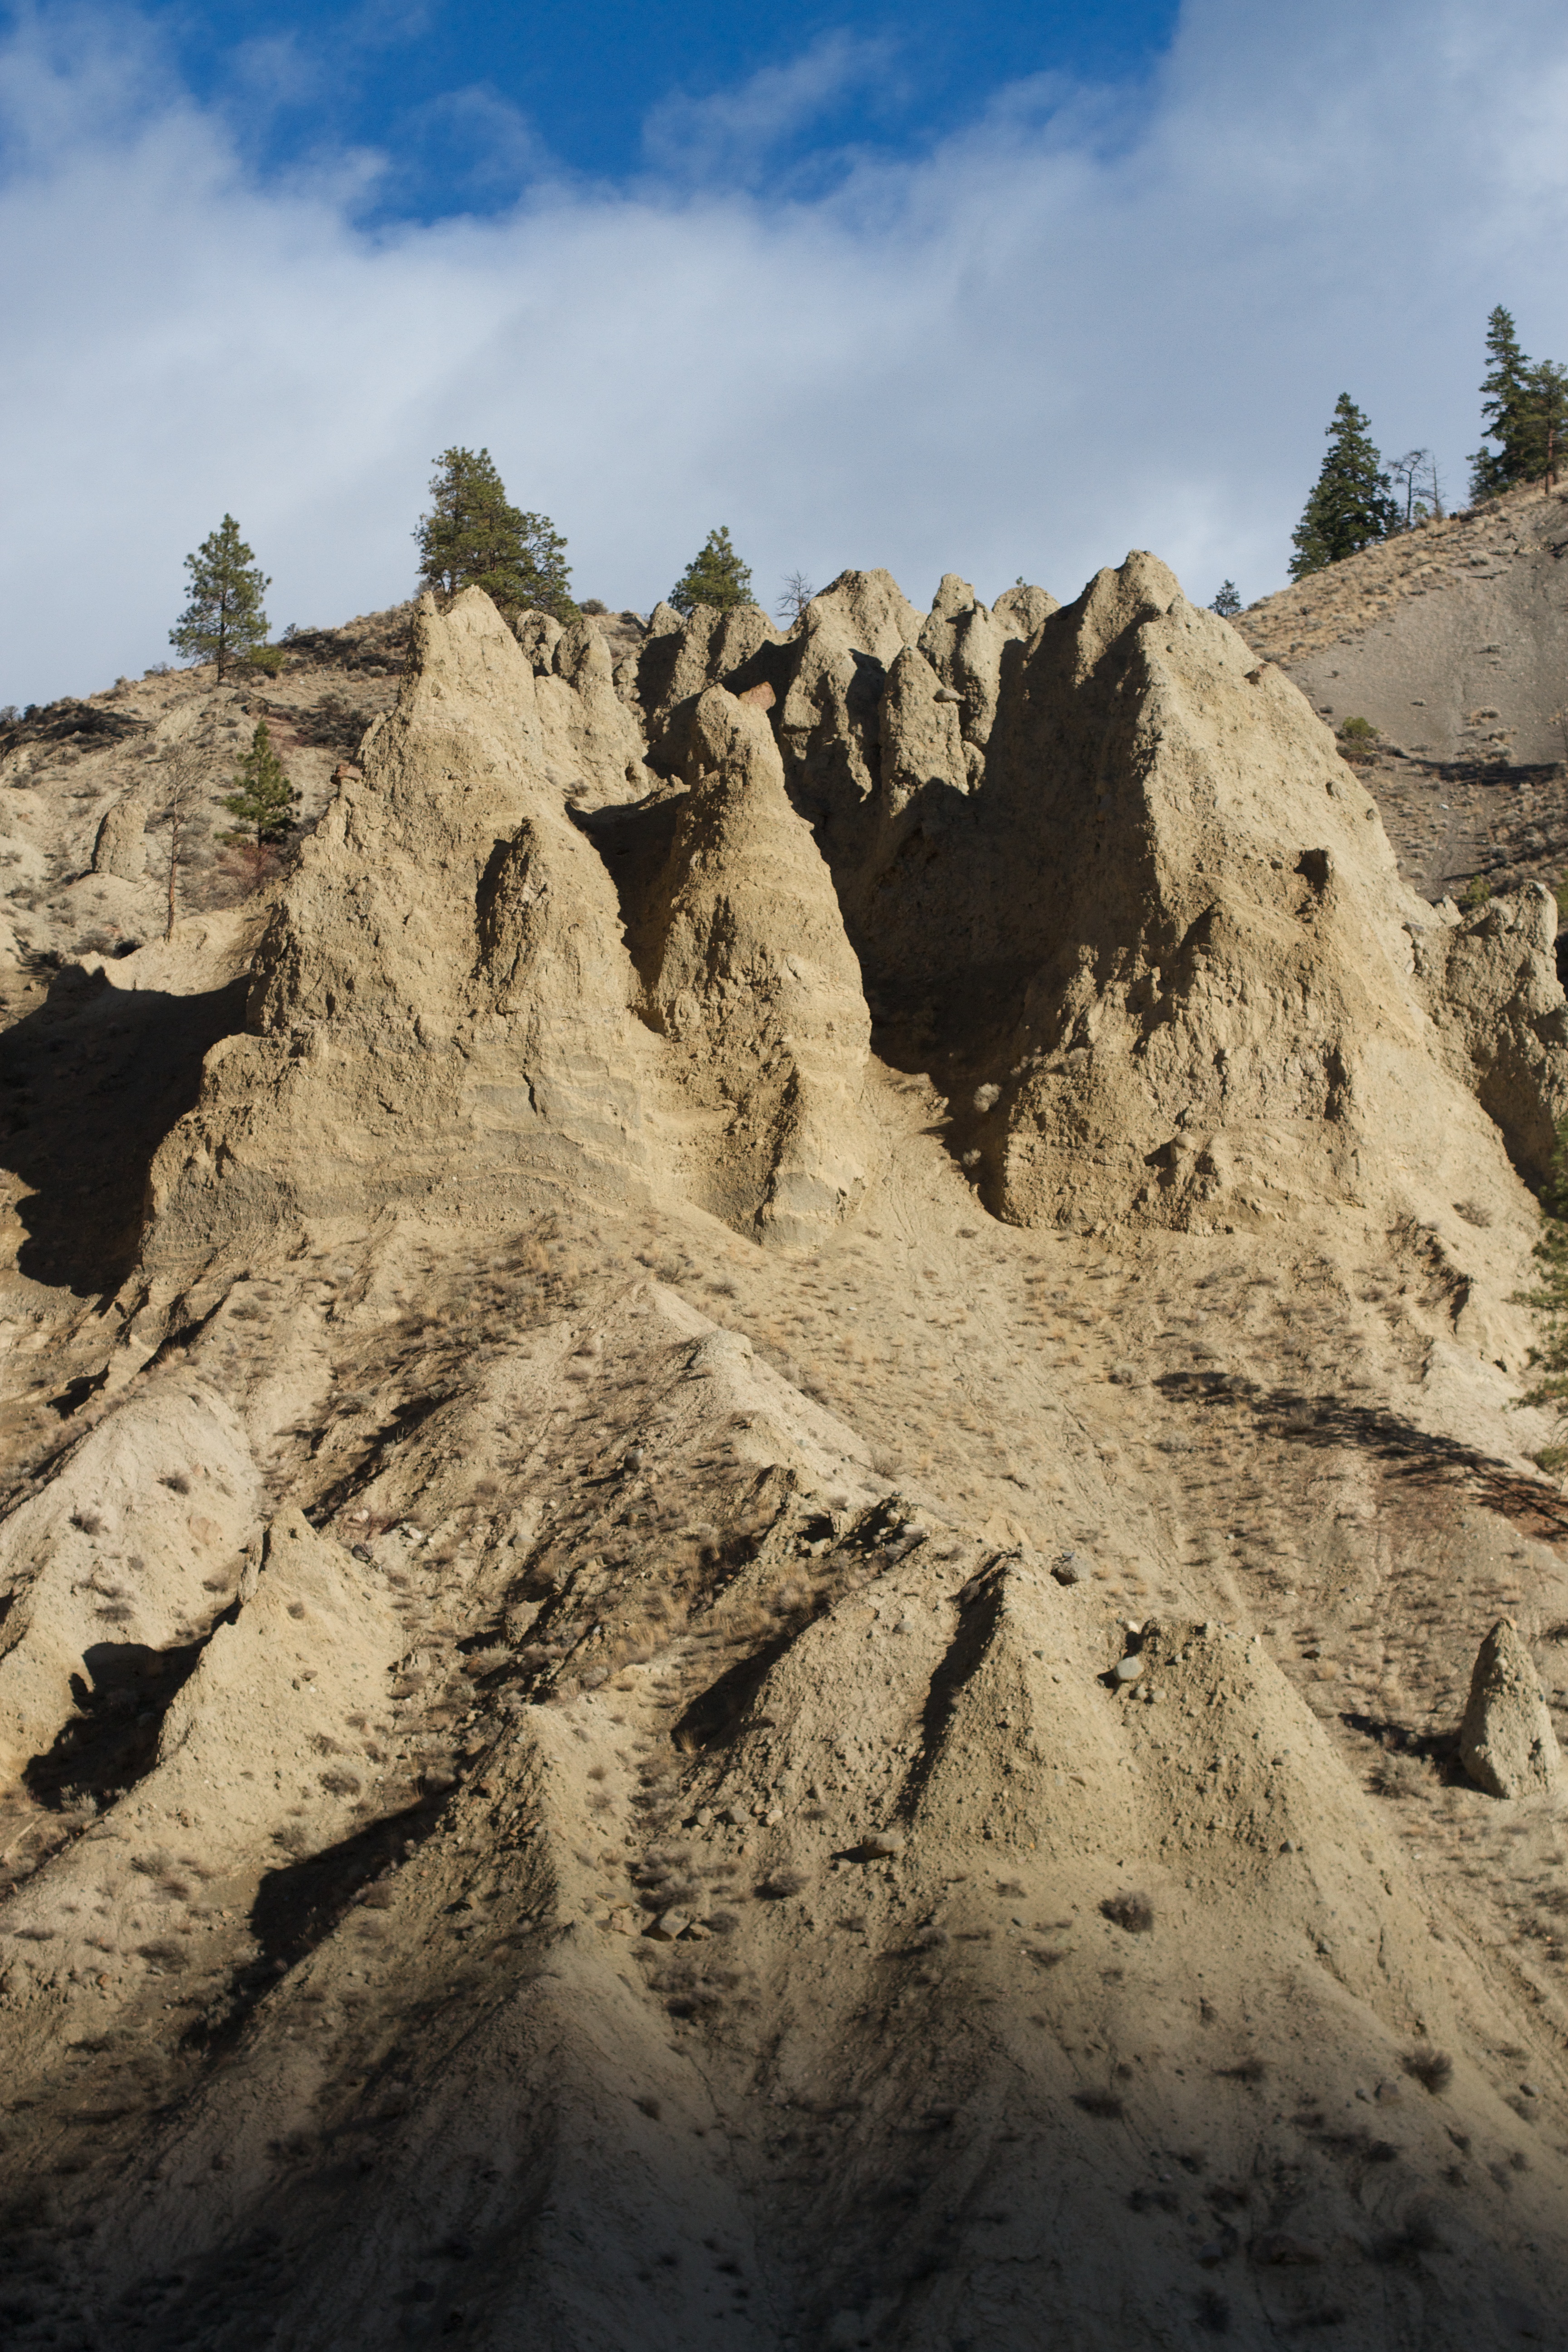
landscape, sand, rock, wilderness, mountain, valley, formation, soil, terrain, material, geology, badlands, plateau, wadi, landform, natural environment, geographical feature, mountainous landforms